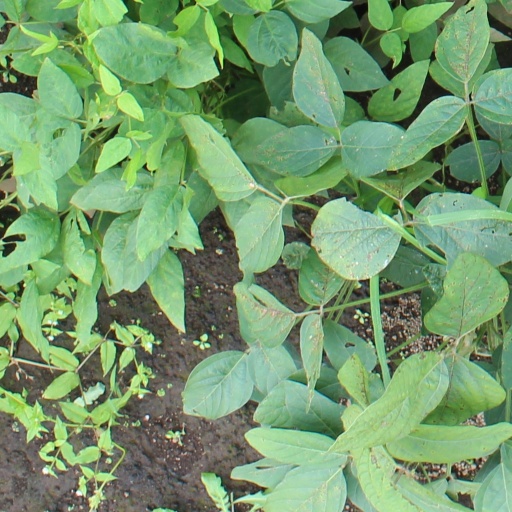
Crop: soybean